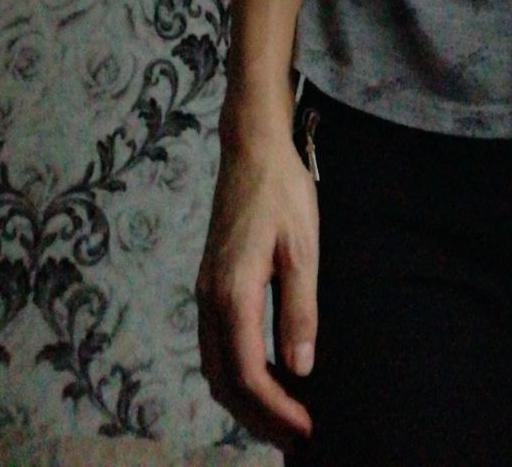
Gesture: no_gesture